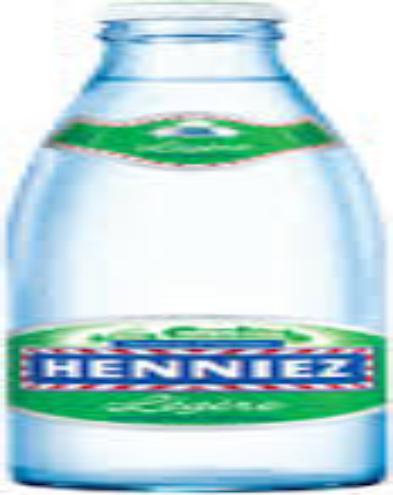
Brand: Henniez
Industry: Food